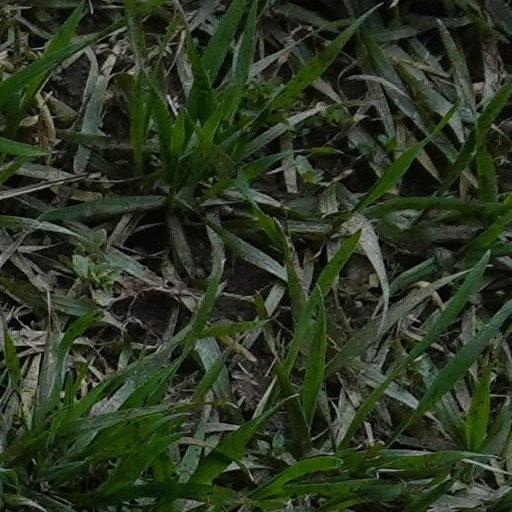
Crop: wheat